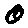
Label: 0